Cheonmachong

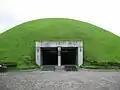
The entrance (2007)

Cheonmachong, formerly Tomb No. 155, is a tumulus located in Gyeongju, South Korea. It is located inside the tomb complex Daereungwon.